Crotalus lepidus

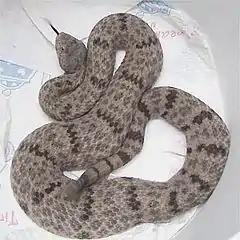
"C. l. lepidus"

Two subspecies, "C. l. lepidus" and "C. l. klauberi", are frequently available in the exotic animal trade, and are well represented in zoos around the world. They are sought after for their wide array of potential colorations and typically docile nature. Most available are wild-caught; captive breeding, while not unheard of, is not commonplace. The two subspecies found only in Mexico are not often found in captivity outside of Mexico.